Goth subculture

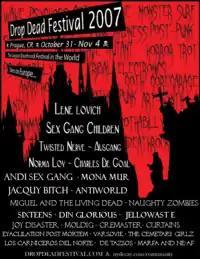
A poster for the 2007 Drop Dead Festival

There are large annual goth-themed festivals in Germany, including Wave-Gotik-Treffen in Leipzig and M'era Luna in Hildesheim), both annually attracting tens of thousands of people. Castle Party is the biggest goth festival in Poland.